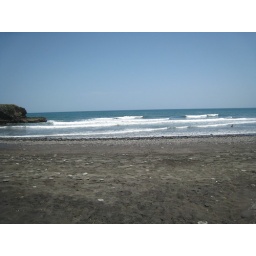
el salvador_day 4 - Matt swimming in ocean